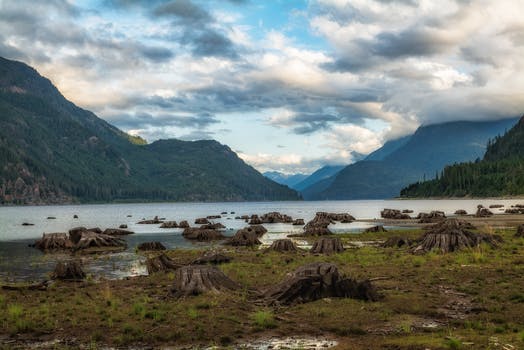
Label: No Watermark